Sofia Nizharadze

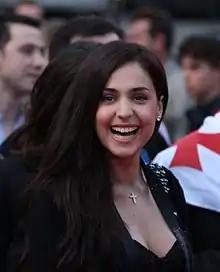
Sopho Nizharadze in Oslo (2010)

Sopho "Sofia" Nizharadze is a Georgian singer, actress, and songwriter who represented Georgia in the Eurovision Song Contest 2010 with the song "Shine". Nizharadze was a judge on the TV shows "Georgia's Got Talent", "Only Georgian" and "The X Factor Georgia".